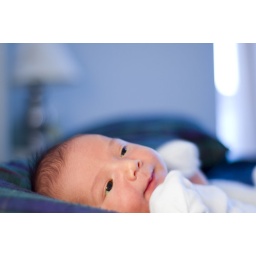
Not a cloud in the sky